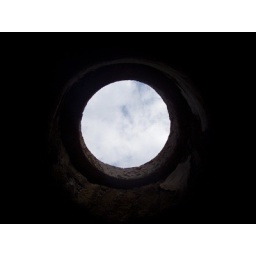
View looking up from the below ground Roman ruin into the sky